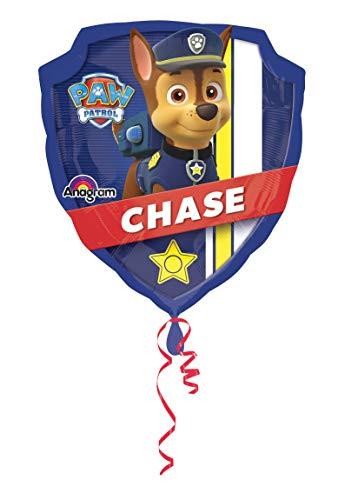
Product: Anagram International 3018201 Paw Patrol Shop Balloon Pack, 27"
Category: Home & Kitchen | Event & Party Supplies | Decorations
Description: Great Condition.
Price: $5.94
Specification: ProductDimensions:25x0x27inches|ItemWeight:1.44ounces|ShippingWeight:1.92ounces(Viewshippingratesandpolicies)|ASIN:B00TSH5JLQ|Itemmodelnumber:3018201|Manufacturerrecommendedage:3yearsandup